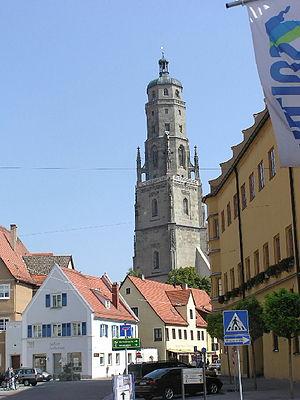
Nördlingen est une ville de Bavière dans l'arrondissement de Danube-Ries, sur la Route romantique.